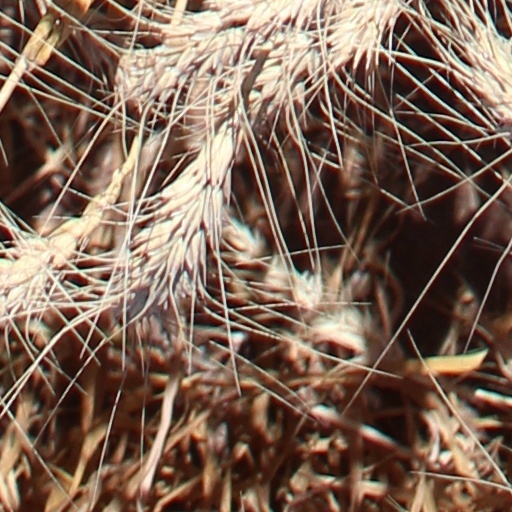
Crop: wheat